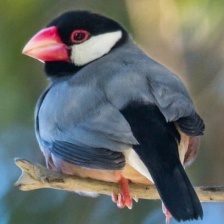
Species: JAVA SPARROW
Scientific name: LONCHURA ORYZIVORA